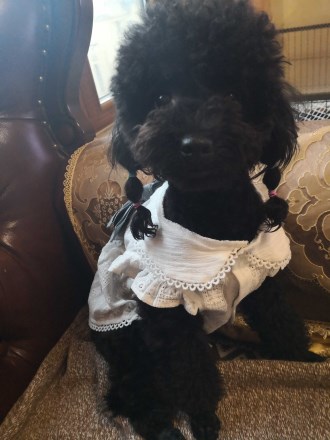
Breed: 7449-n000128-teddy